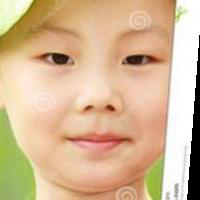
Age group: age 01-10